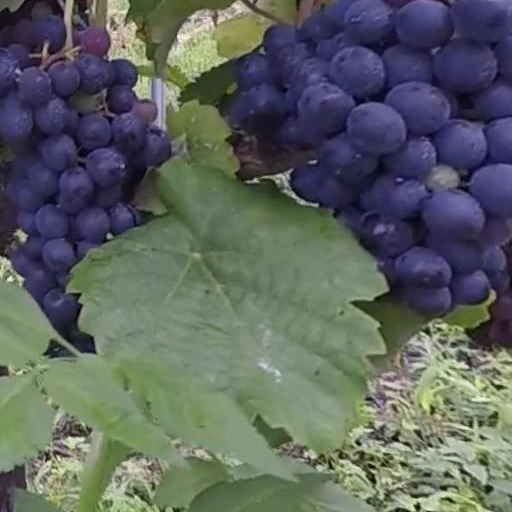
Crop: grape